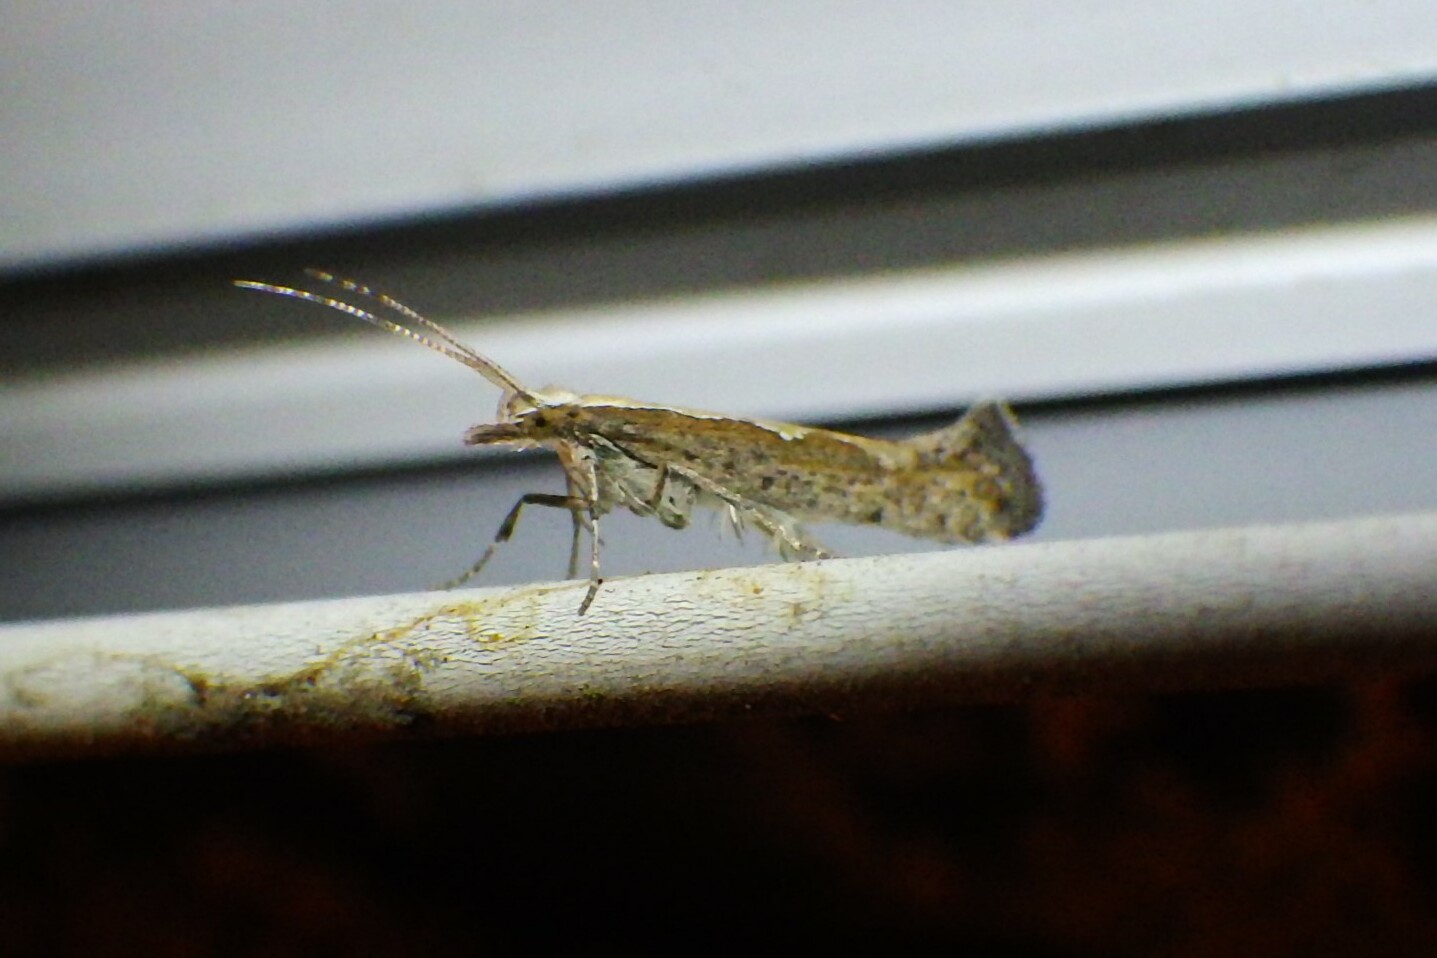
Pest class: diamondback_moth